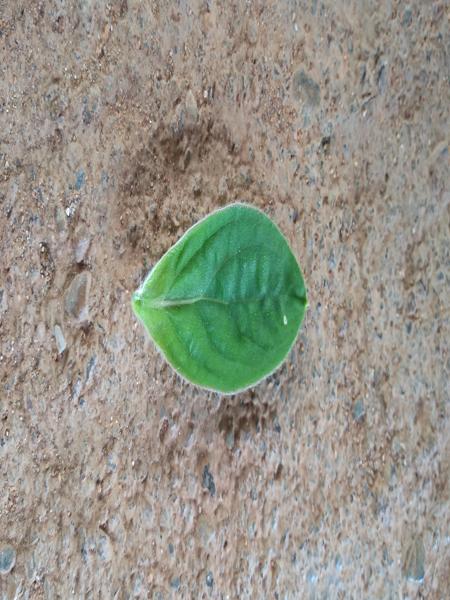
Plant: Globe Amarnath